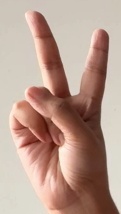
ASL sign: 2